Louis van Gasteren

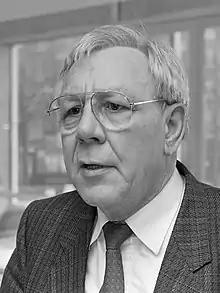
Louis van Gasteren (1987)

Louis Alphonse van Gasteren (20 November 1922 – 10 May 2016) was a Dutch film director, film producer, and artist. He was born in Amsterdam. He is the son of actor Louis van Gasteren Sr. and singer Elise Menagé Challa, and the brother of actress Josephine van Gasteren.